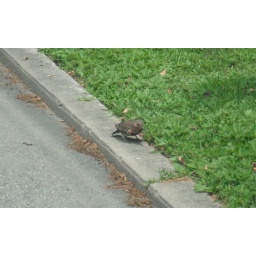
It was walking down the street stopping every few inches to dig in the grass next to the curb.